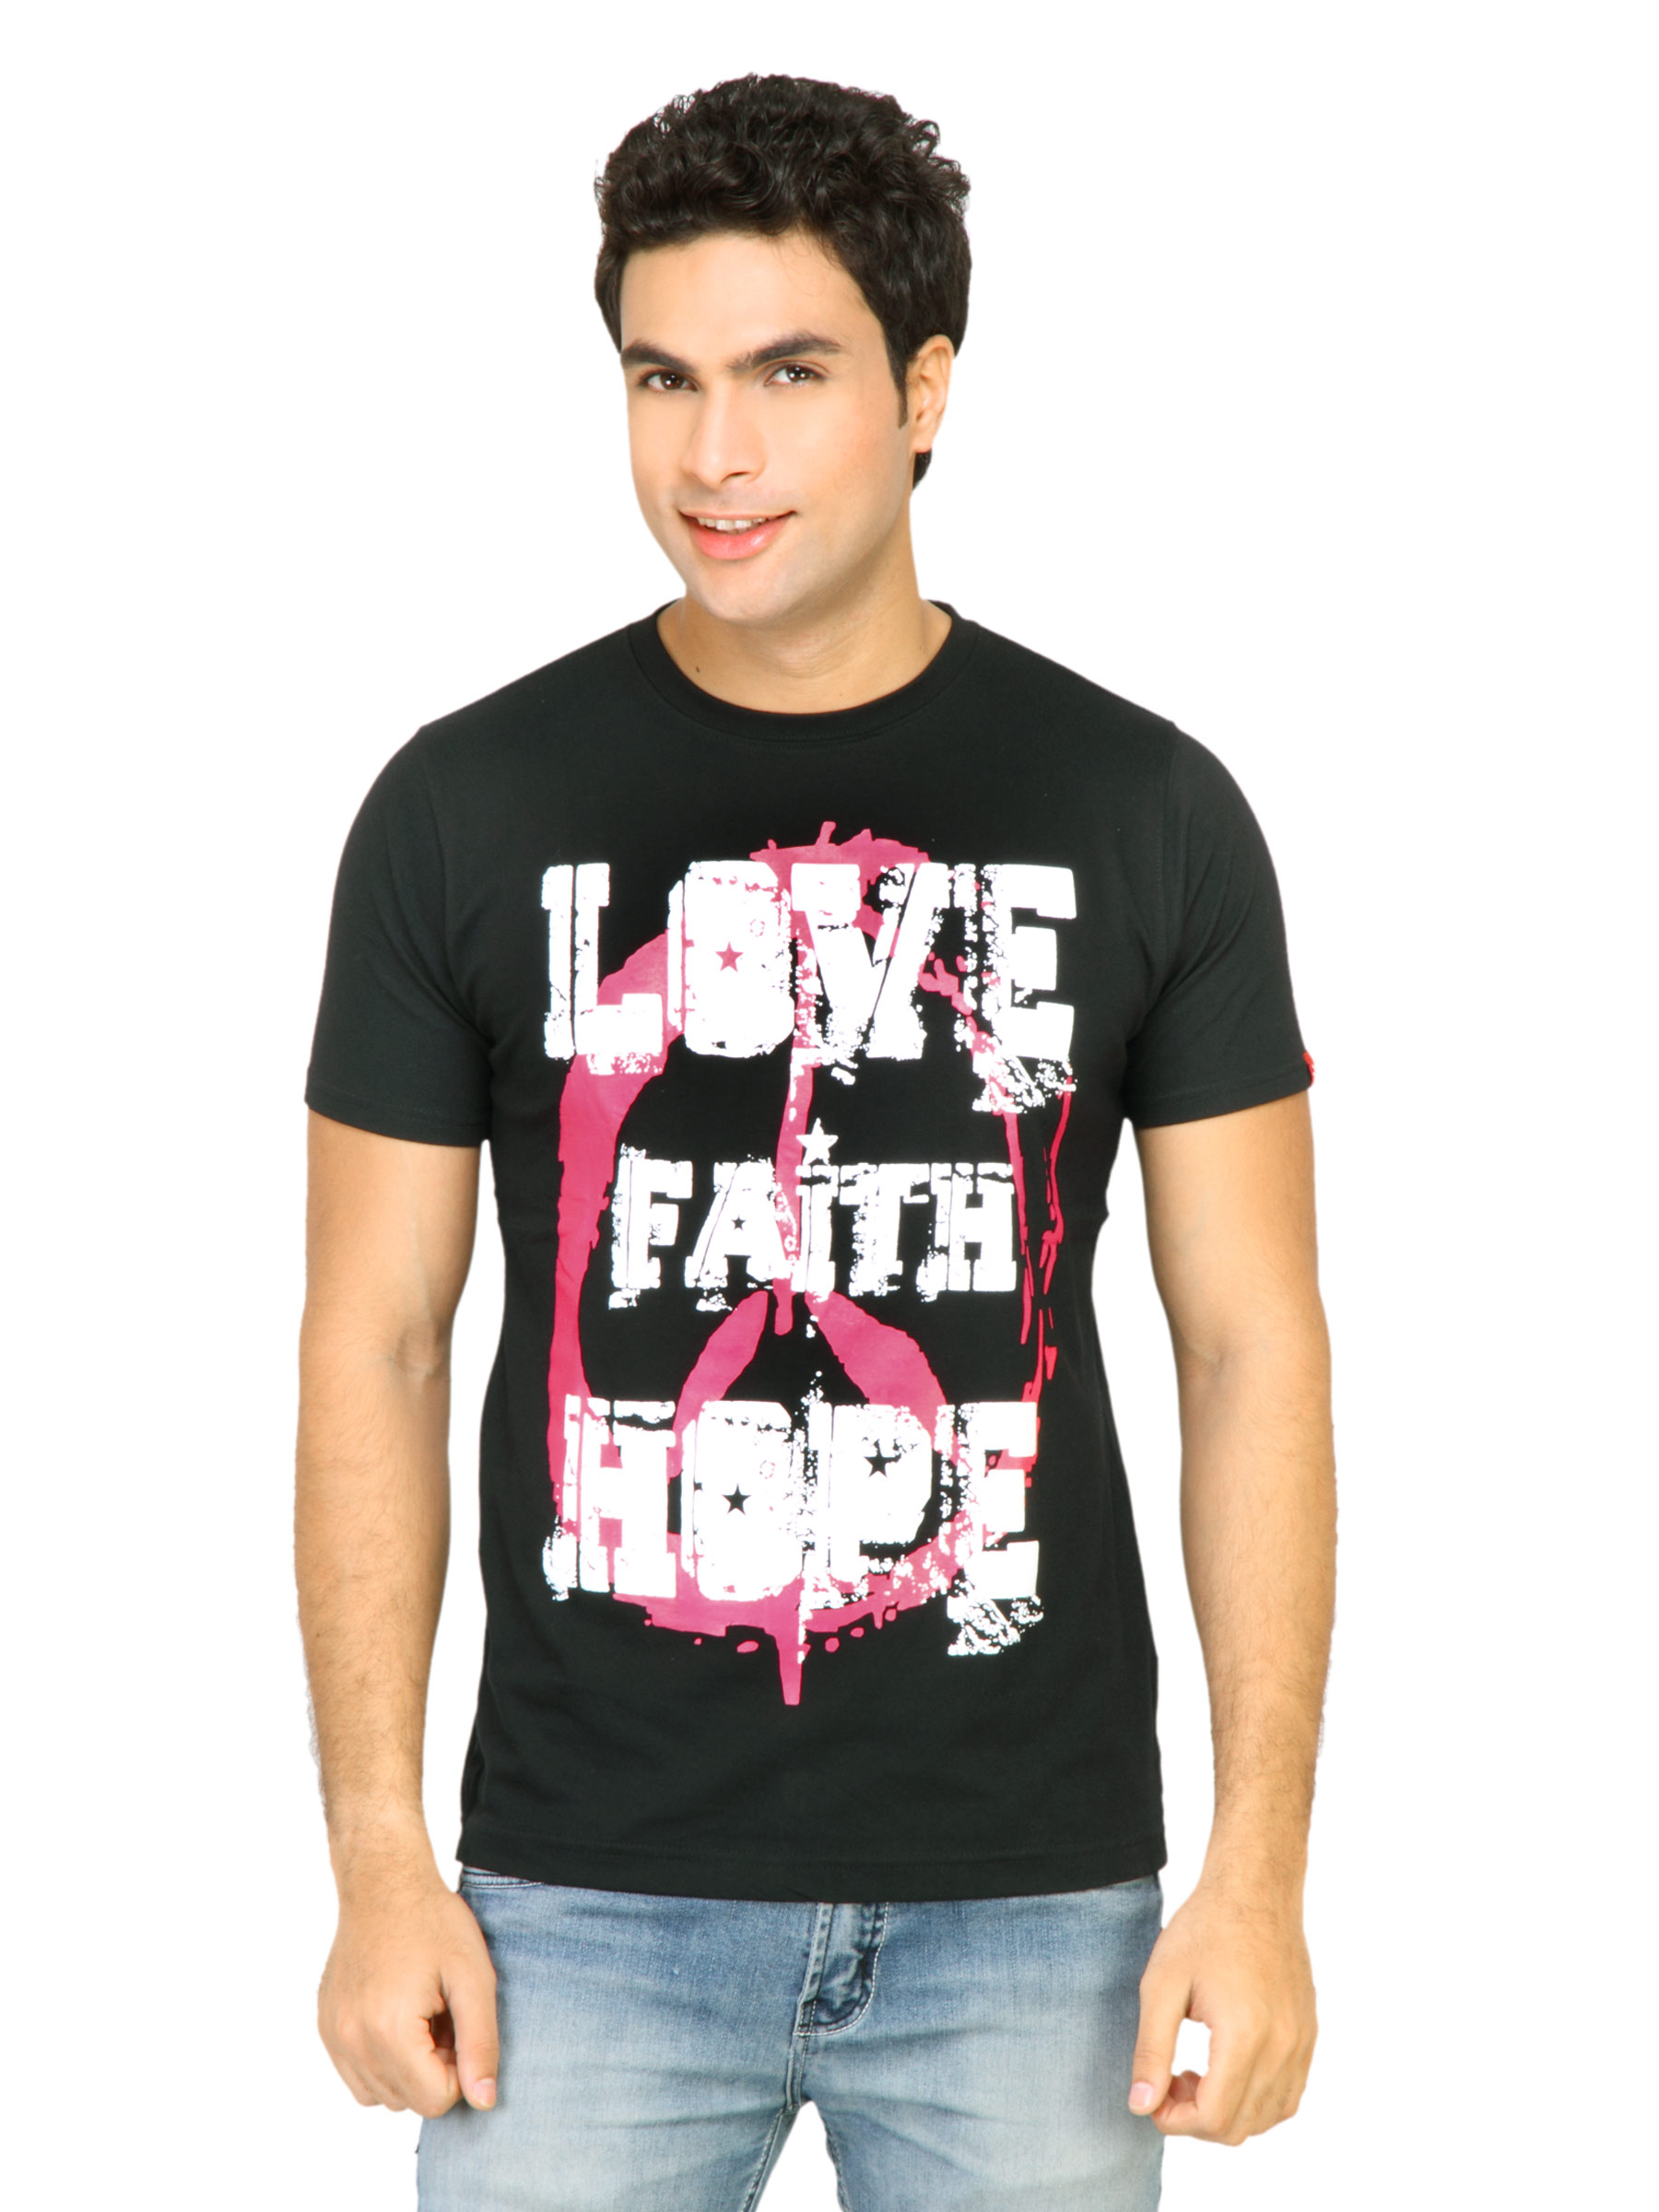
Probase Men White Grafitti Black Tshirts
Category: Apparel / Topwear / Tshirts
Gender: Men
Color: Black
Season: Fall 2011
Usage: Casual